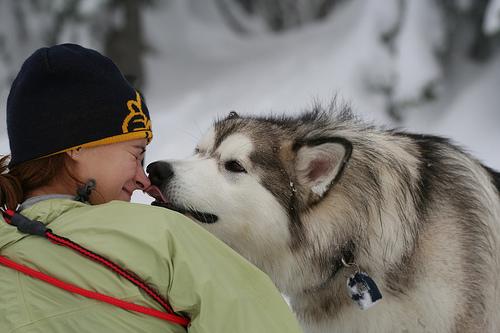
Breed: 1324-n000004-malamute